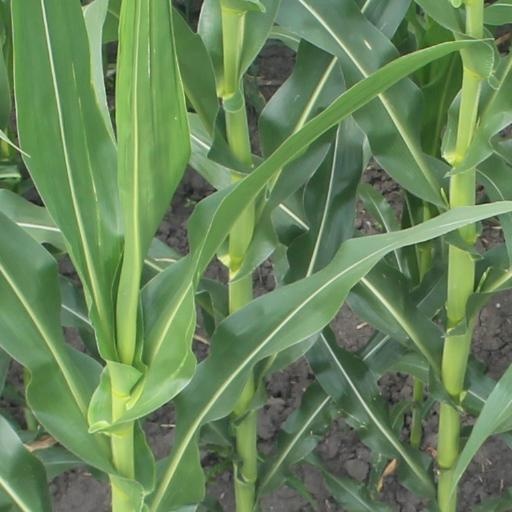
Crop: maize; corn